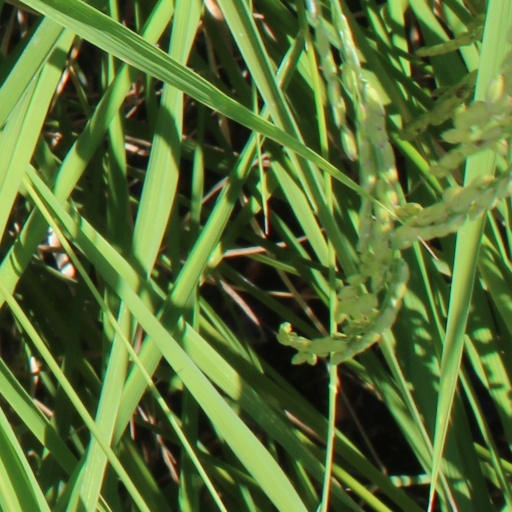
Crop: rice